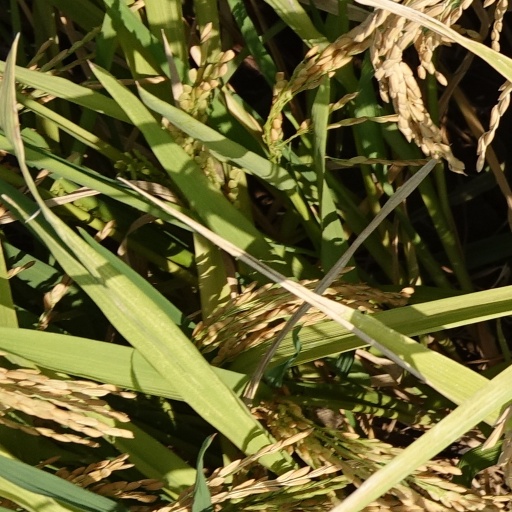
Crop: rice